HMS Bellerophon (1865)

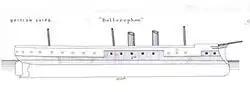
Right elevation drawing. The shaded areas represent the ship's armour.

In this ship, designed by Sir Edward Reed, the power-to-weight ratio was increased; the long rows of guns on the broadside were replaced by a small number of guns, centrally placed, of the largest possible calibre; the armour was increased in thickness but reduced in length, and a sharp beak ram was combined with a classical style plough bow.